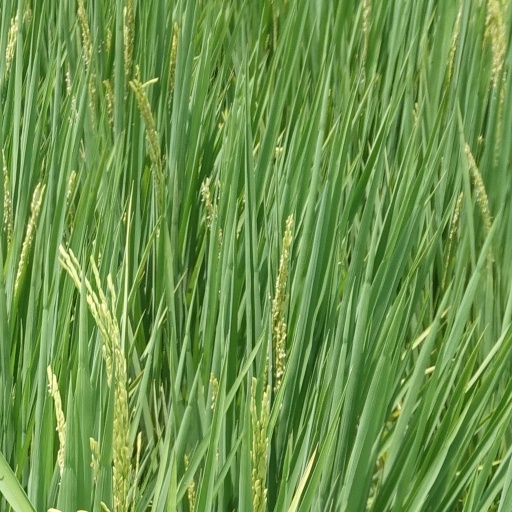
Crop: rice